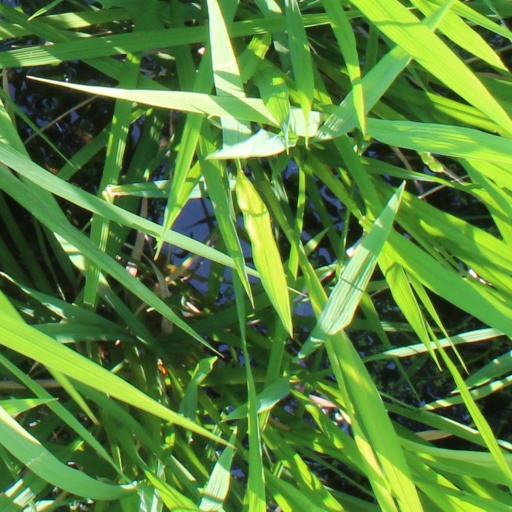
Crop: rice